Teng Bunma

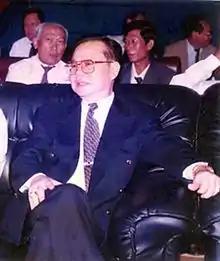
Teng Bunma sitting at a business meeting

Teng Bunma 許銳騰 (1941 – 17 June 2016), also written as Teng Boonma, Theng Boonma, and Theng Bunma, was one of the wealthiest businessmen in Cambodia. He was one the founders of Thai Boon Roong Group and, along with Sok Kong and Meng Retthy, he was well known as one of the “four tigers” of the Cambodian economy after the fall of the Khmer Rouge, between the 1980s-2000s.